Swallow Sidecar Company

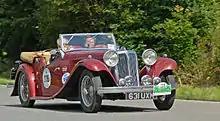
SS 1 tourer on a1933 Standard Motor Company chassis

Engines and chassis supplied by the Standard Motor Company were fitted with Swallow bodies styled under Lyons supervision. The first of the SS range of cars available to the public was the 1932 SS 1 with 2-litre or 2½-litre side-valve, six-cylinder engine and the SS 2 with a four-cylinder 1-litre side-valve engine. Initially available as coupé or tourer a saloon was added in 1934, when the chassis was modified to be 2 inches (50 mm) wider.